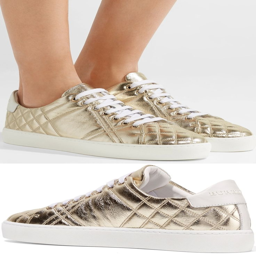
sneakers are quilted to resemble the house 's coveted checks .